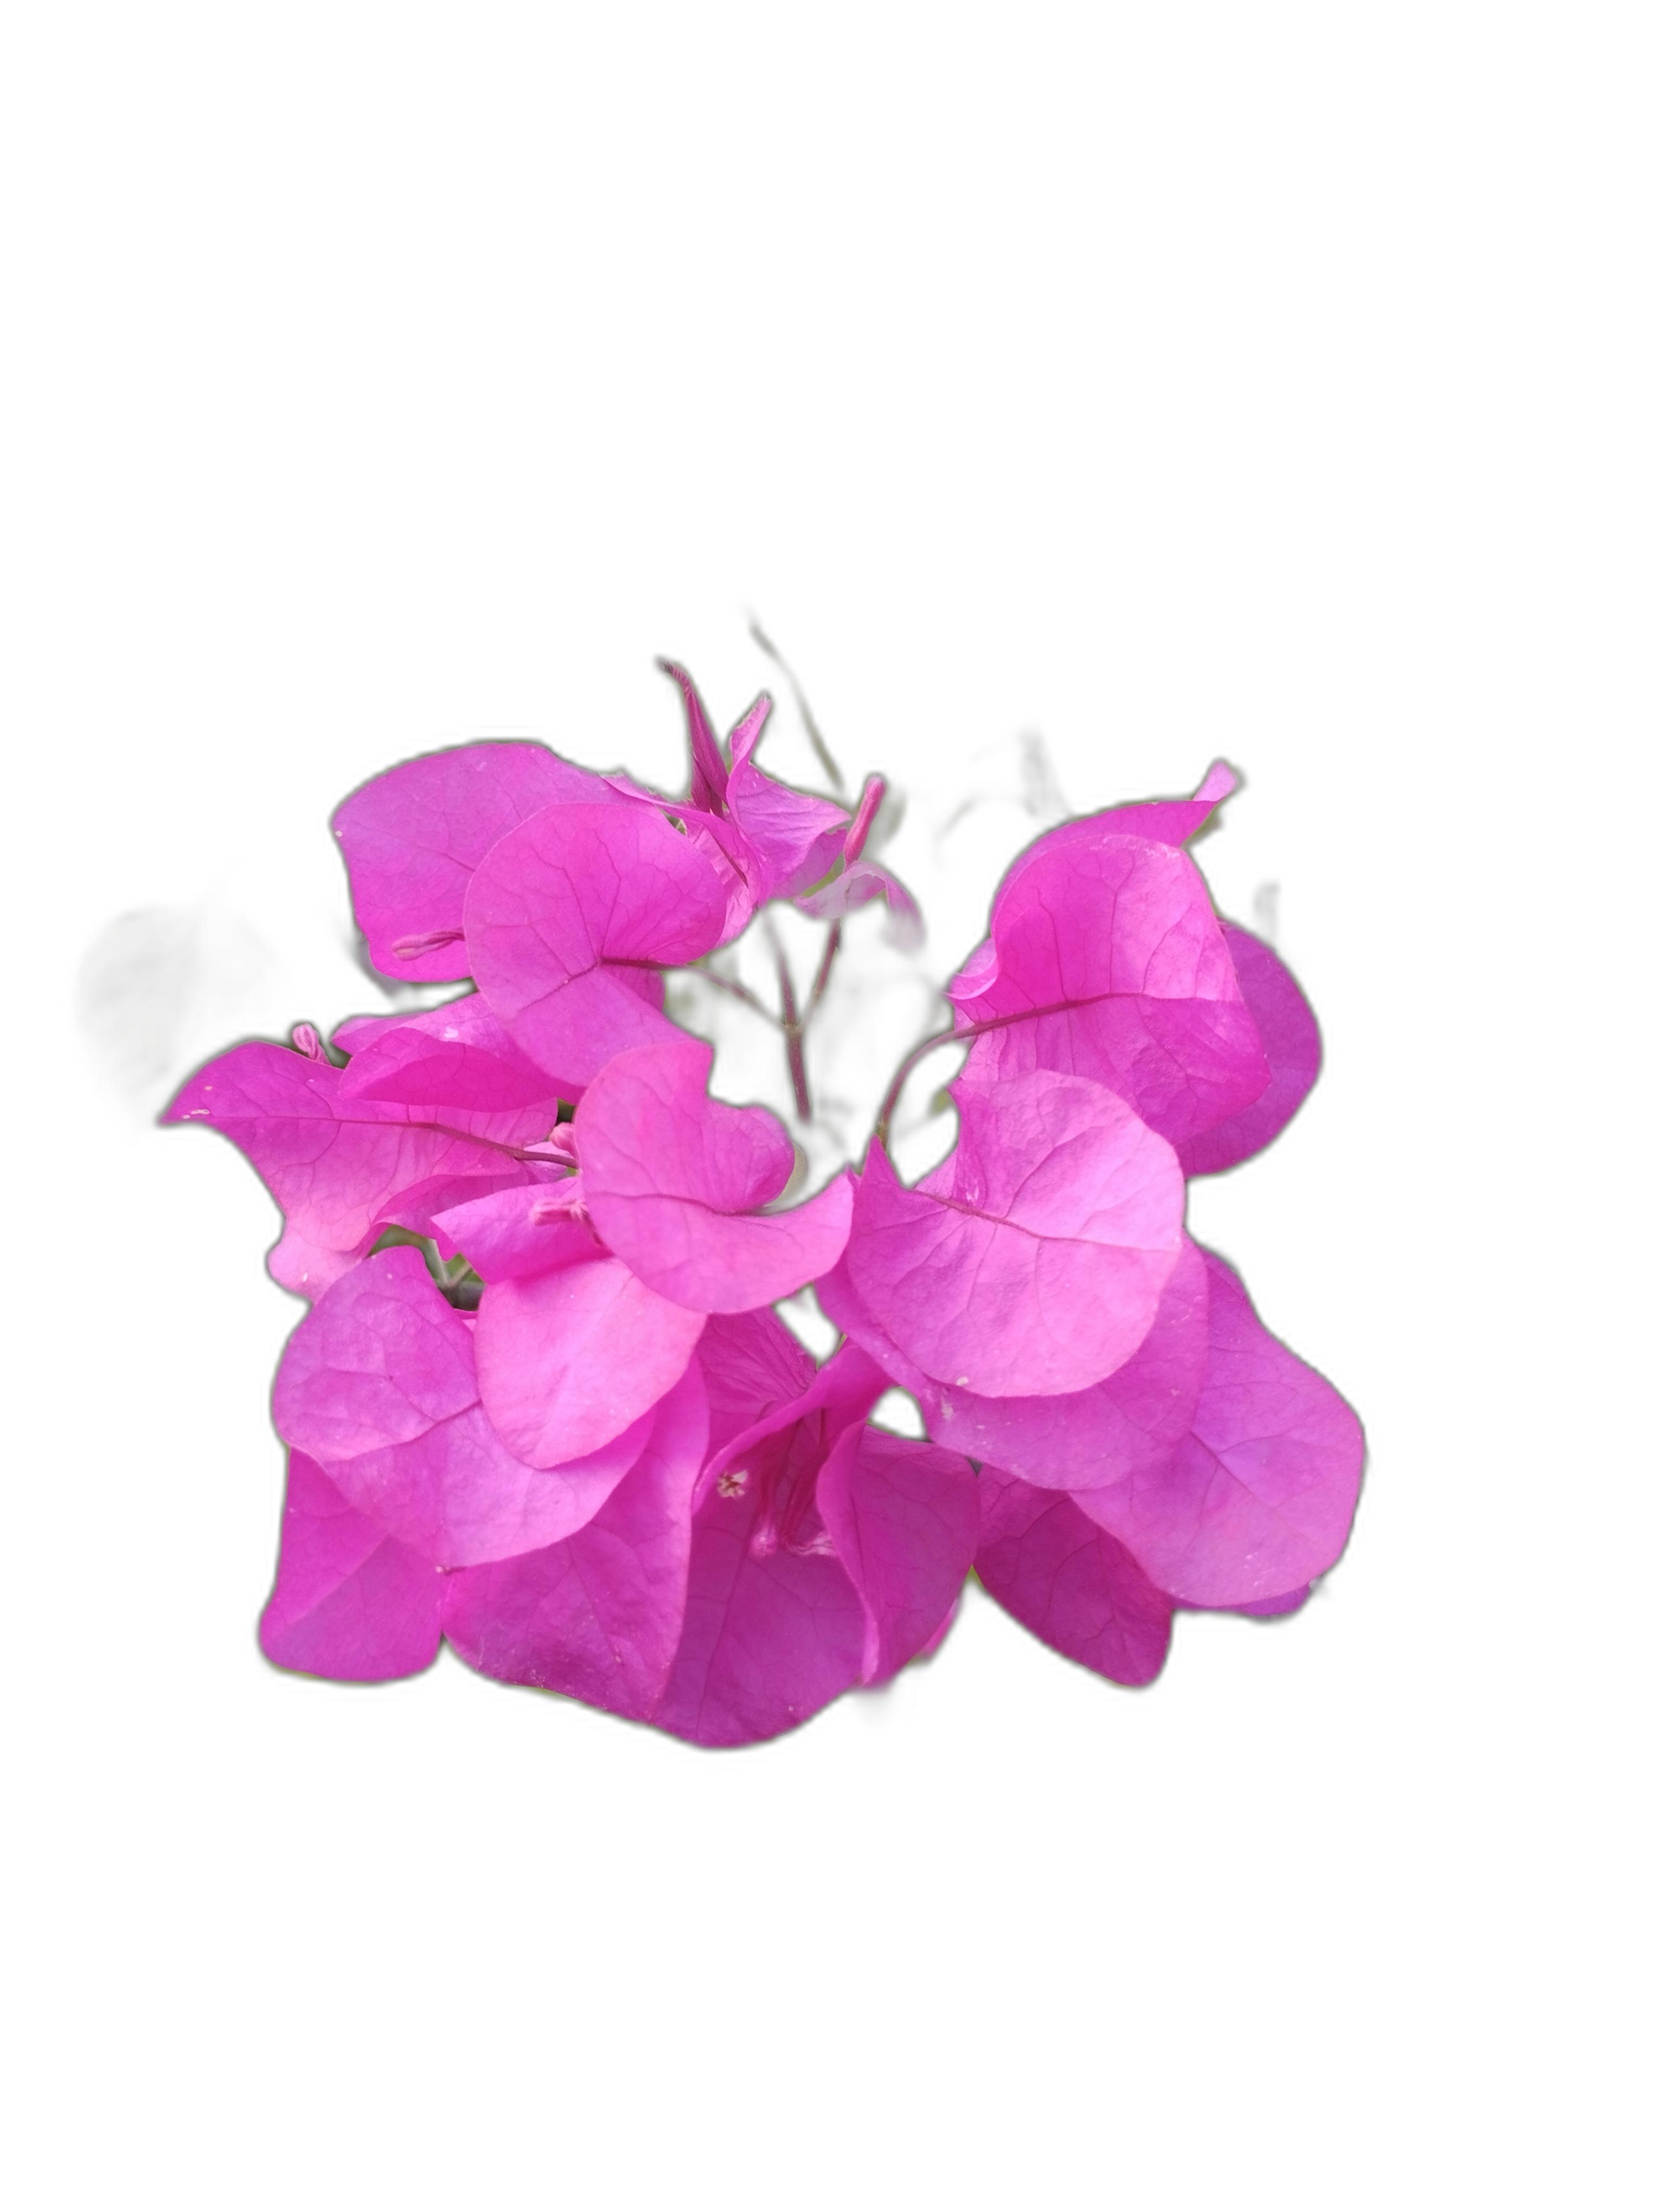
Label: Bougainvillea